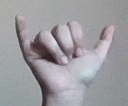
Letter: ya